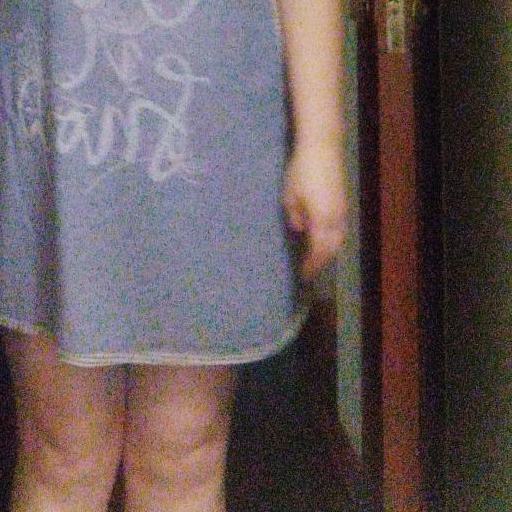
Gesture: no_gesture